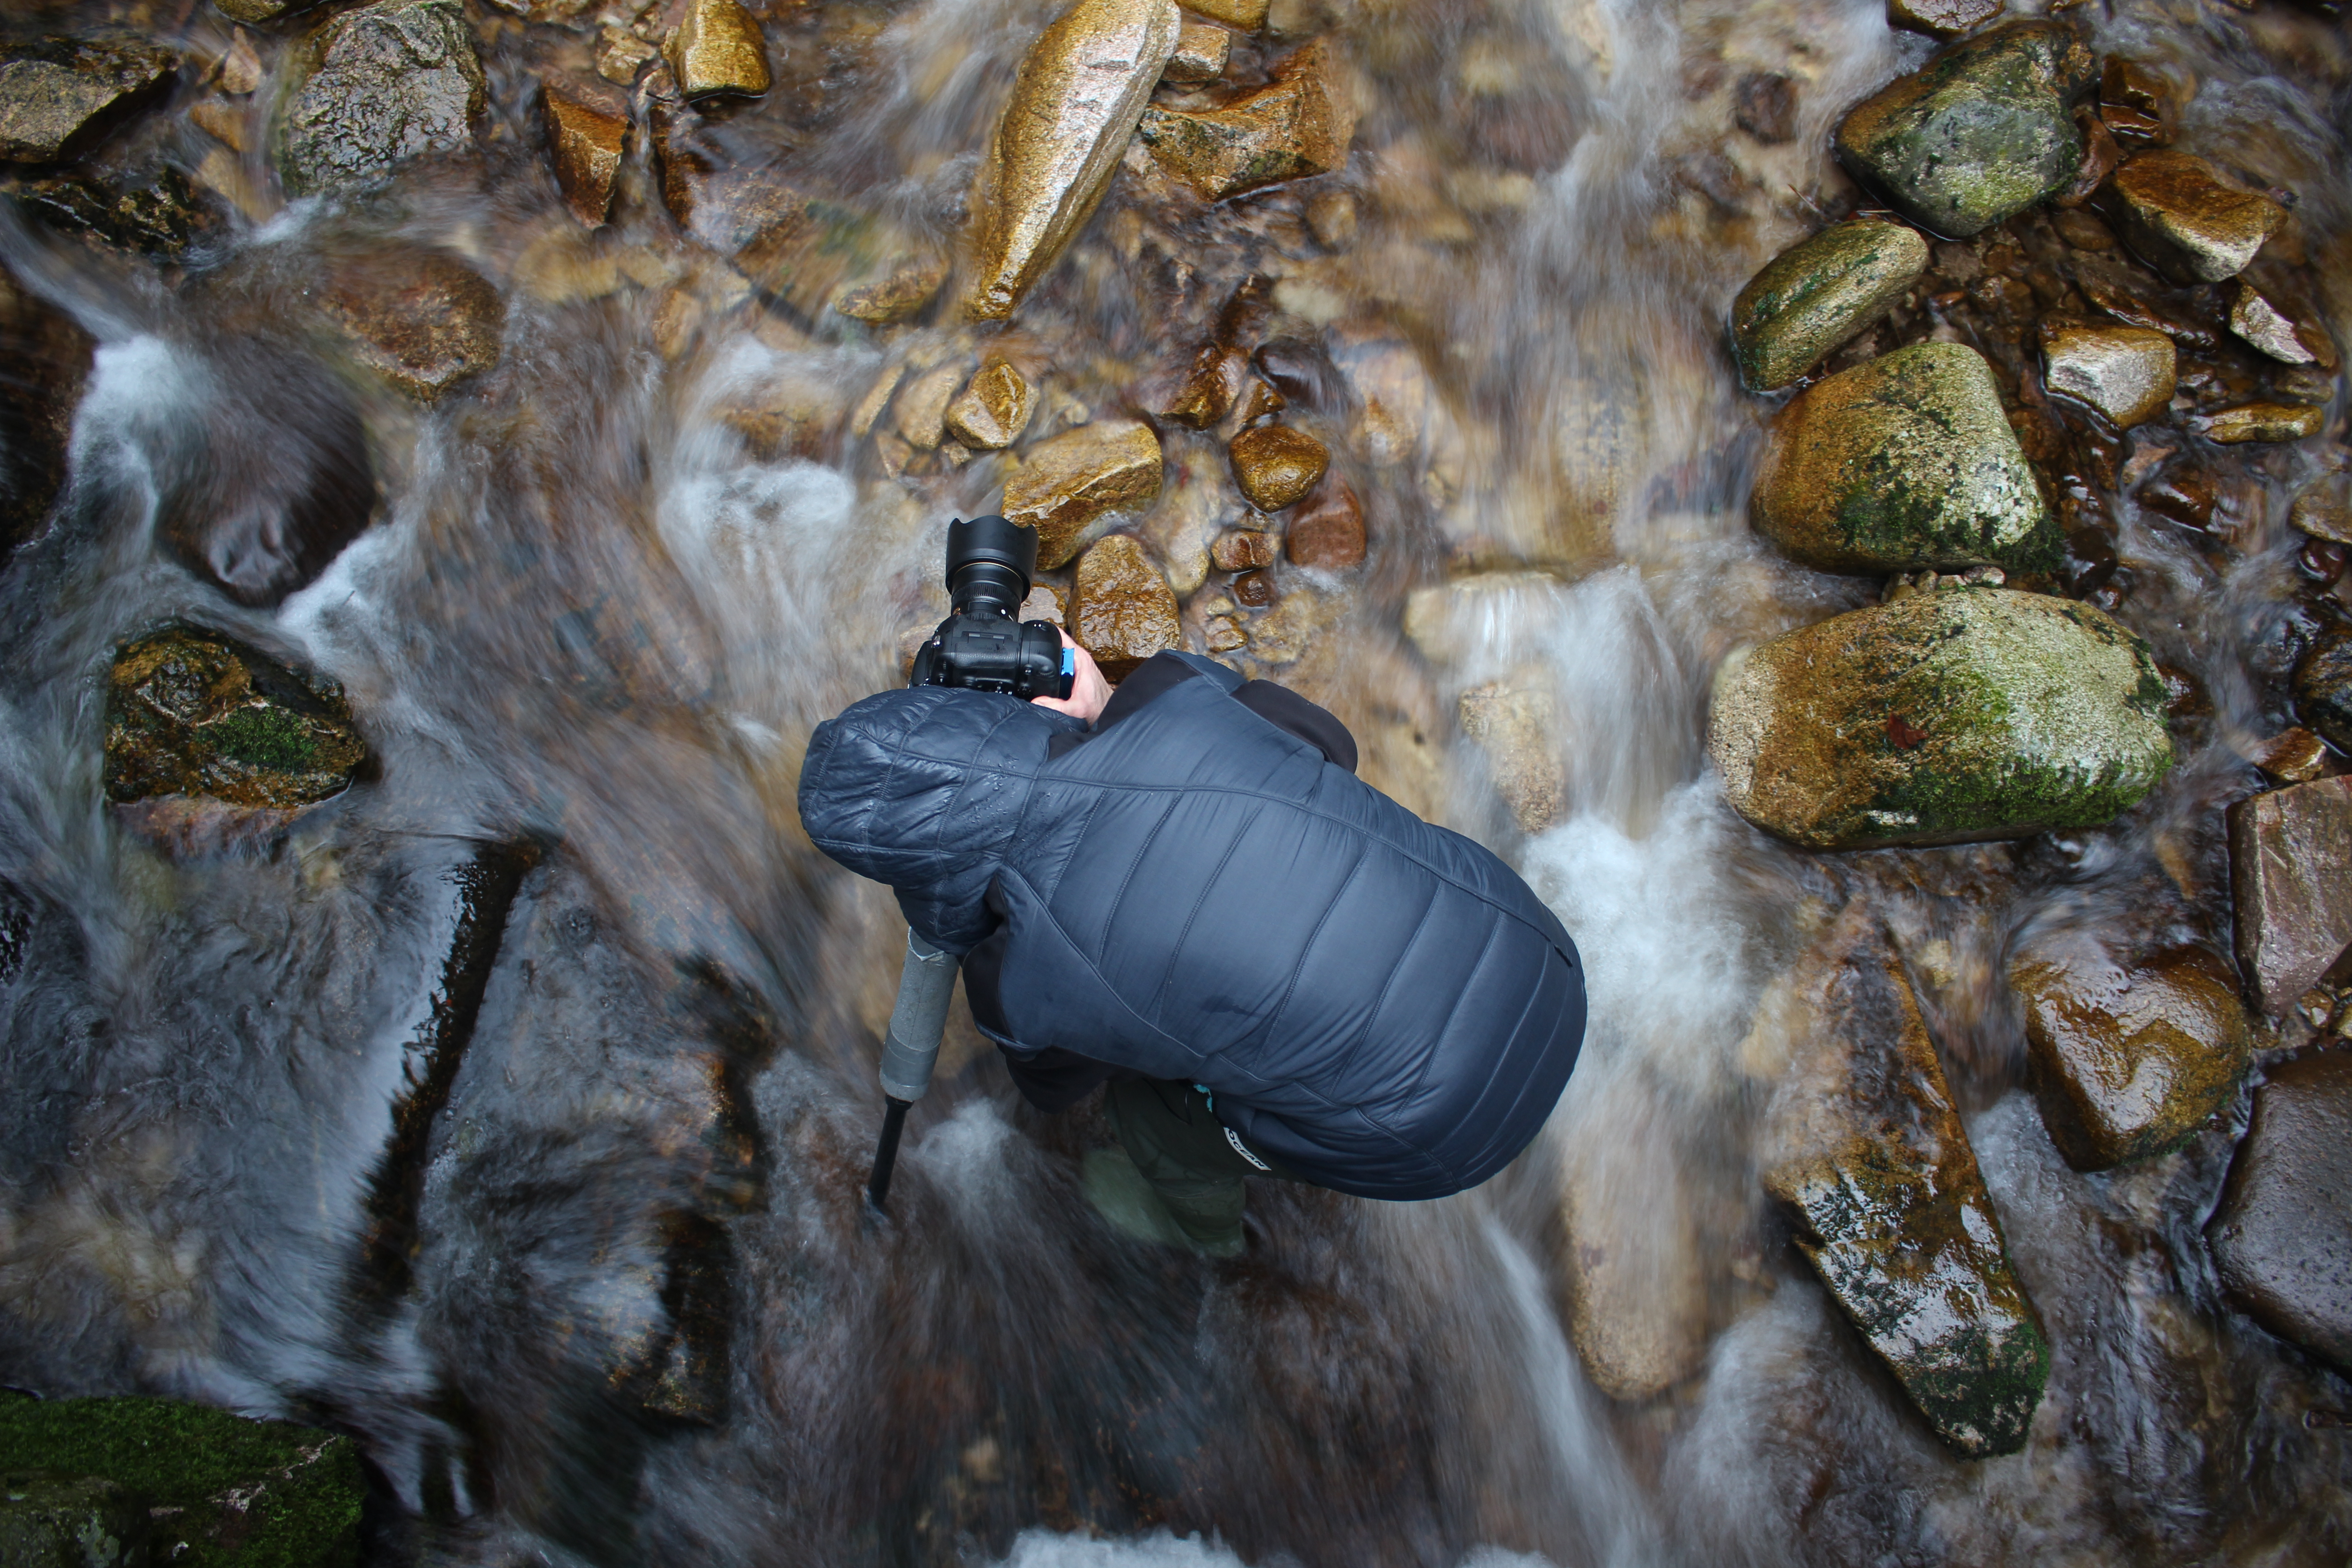
man, nature, rock, person, camera, photography, photographer, adventure, formation, wildlife, stream, autumn, rocks, geology, caving